Overseas Passenger Terminal

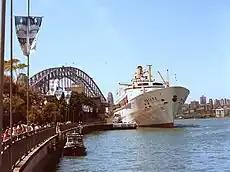
The "Oriana" moored at the Overseas Passenger Terminal in 1984

Running parallel to Post-War immigration and tourism, the growth and development of larger passenger ships meant that the construction of a dedicated cruise and ocean liner terminal became an infrastructural necessity. The terminals and stop-gap berths at Pyrmont, to the west of Sydney Cove were no longer accessible to all ships, as larger vessels were unable to clear the height of the road/rail platform of the Sydney Harbour Bridge (which had been completed in 1932). Based on these demands, waterfront running parallel to the historic Rocks warehouses was reclaimed for a new passenger terminal, on which the site of the current Overseas Passenger Terminal is still situated.